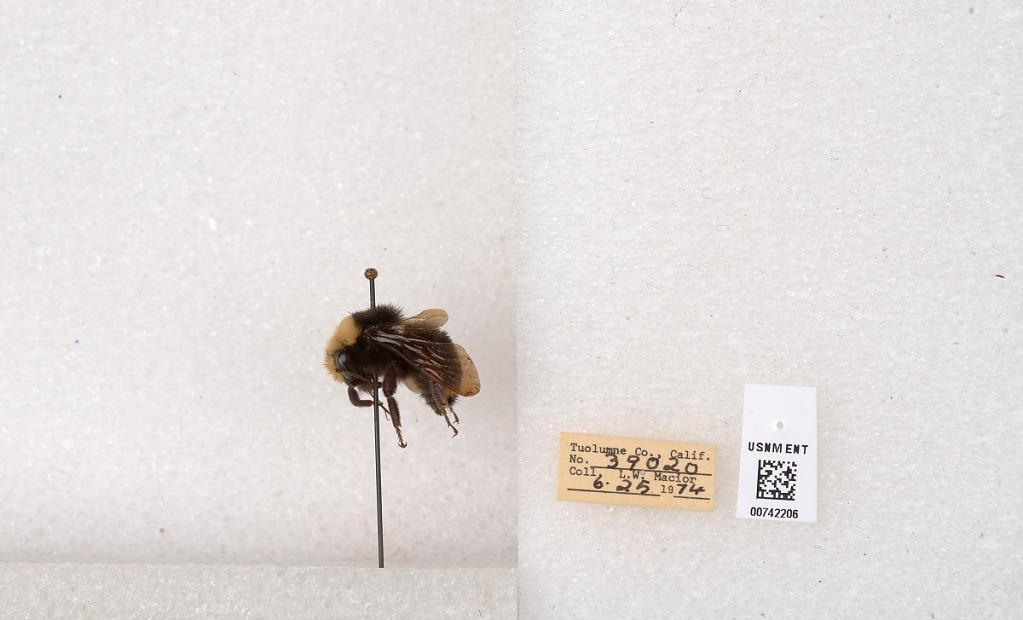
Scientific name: Bombus (Pyrobombus) vosnesenskii Radoszkowski
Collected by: L. Macior
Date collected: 1974-6-25
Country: United States
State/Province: California
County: Tuolumne
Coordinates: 37.9712, -120.228